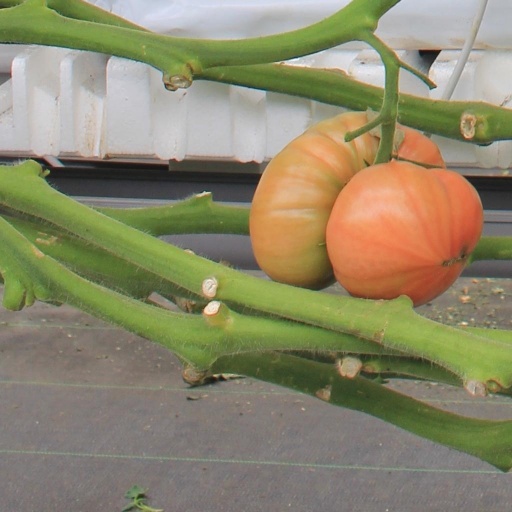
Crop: tomato